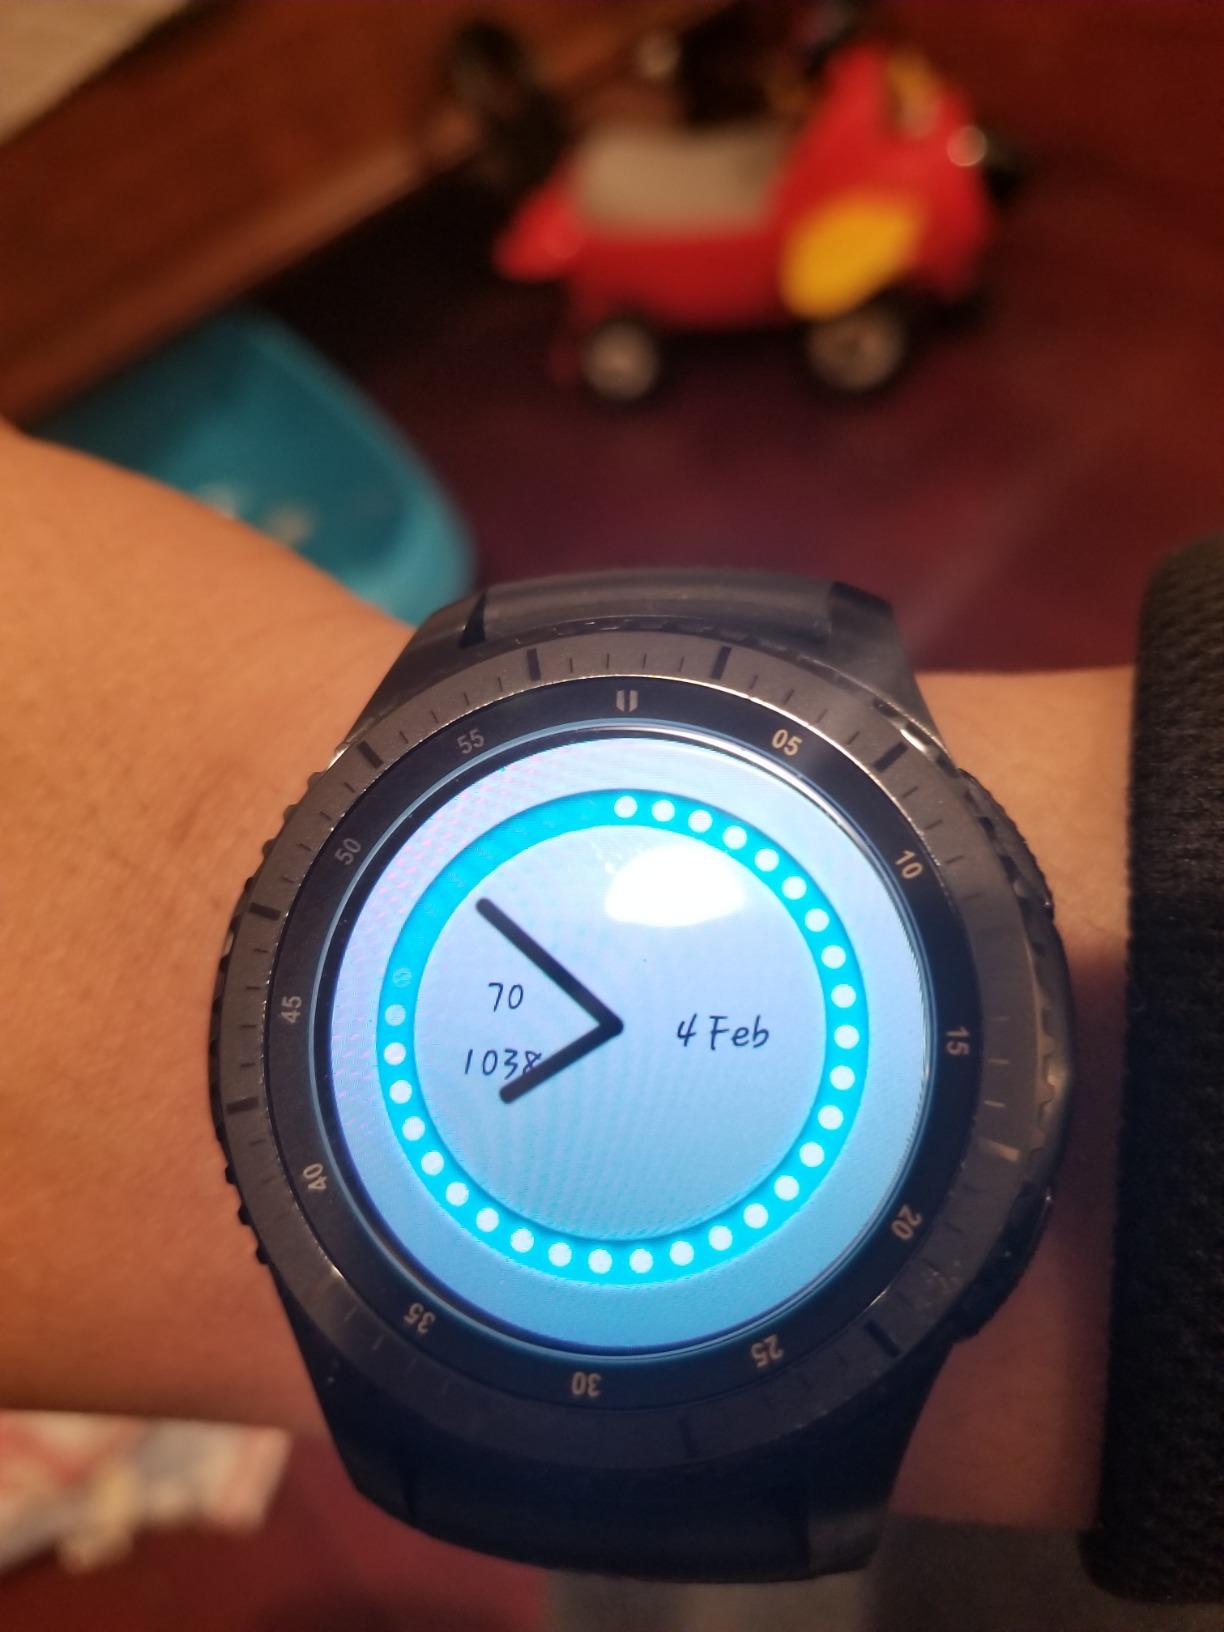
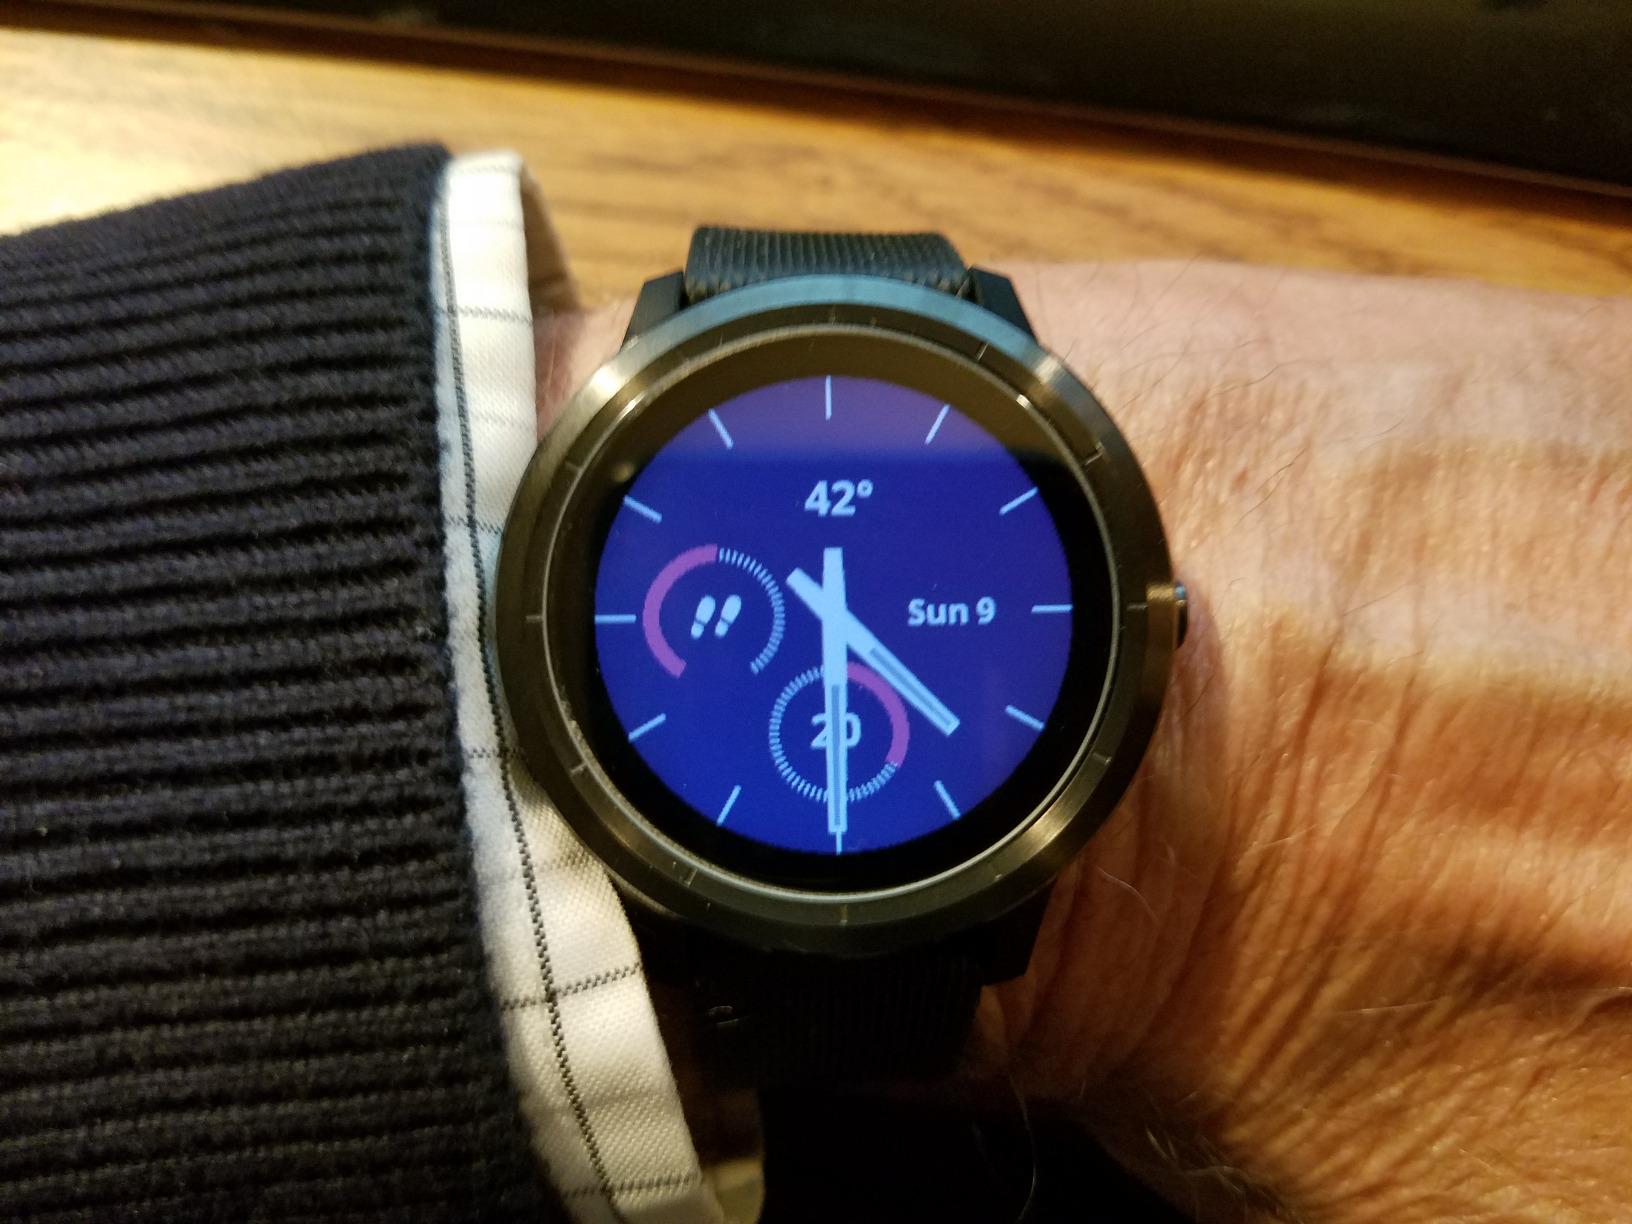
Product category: smartwatch
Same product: no